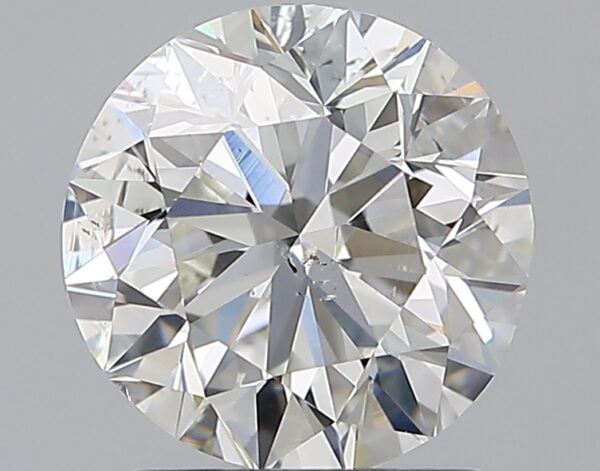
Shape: round
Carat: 1.7
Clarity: SI1
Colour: H
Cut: GD
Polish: EX
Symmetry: GD
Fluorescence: N
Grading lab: GIA
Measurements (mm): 7.37 x 7.47 x 4.81